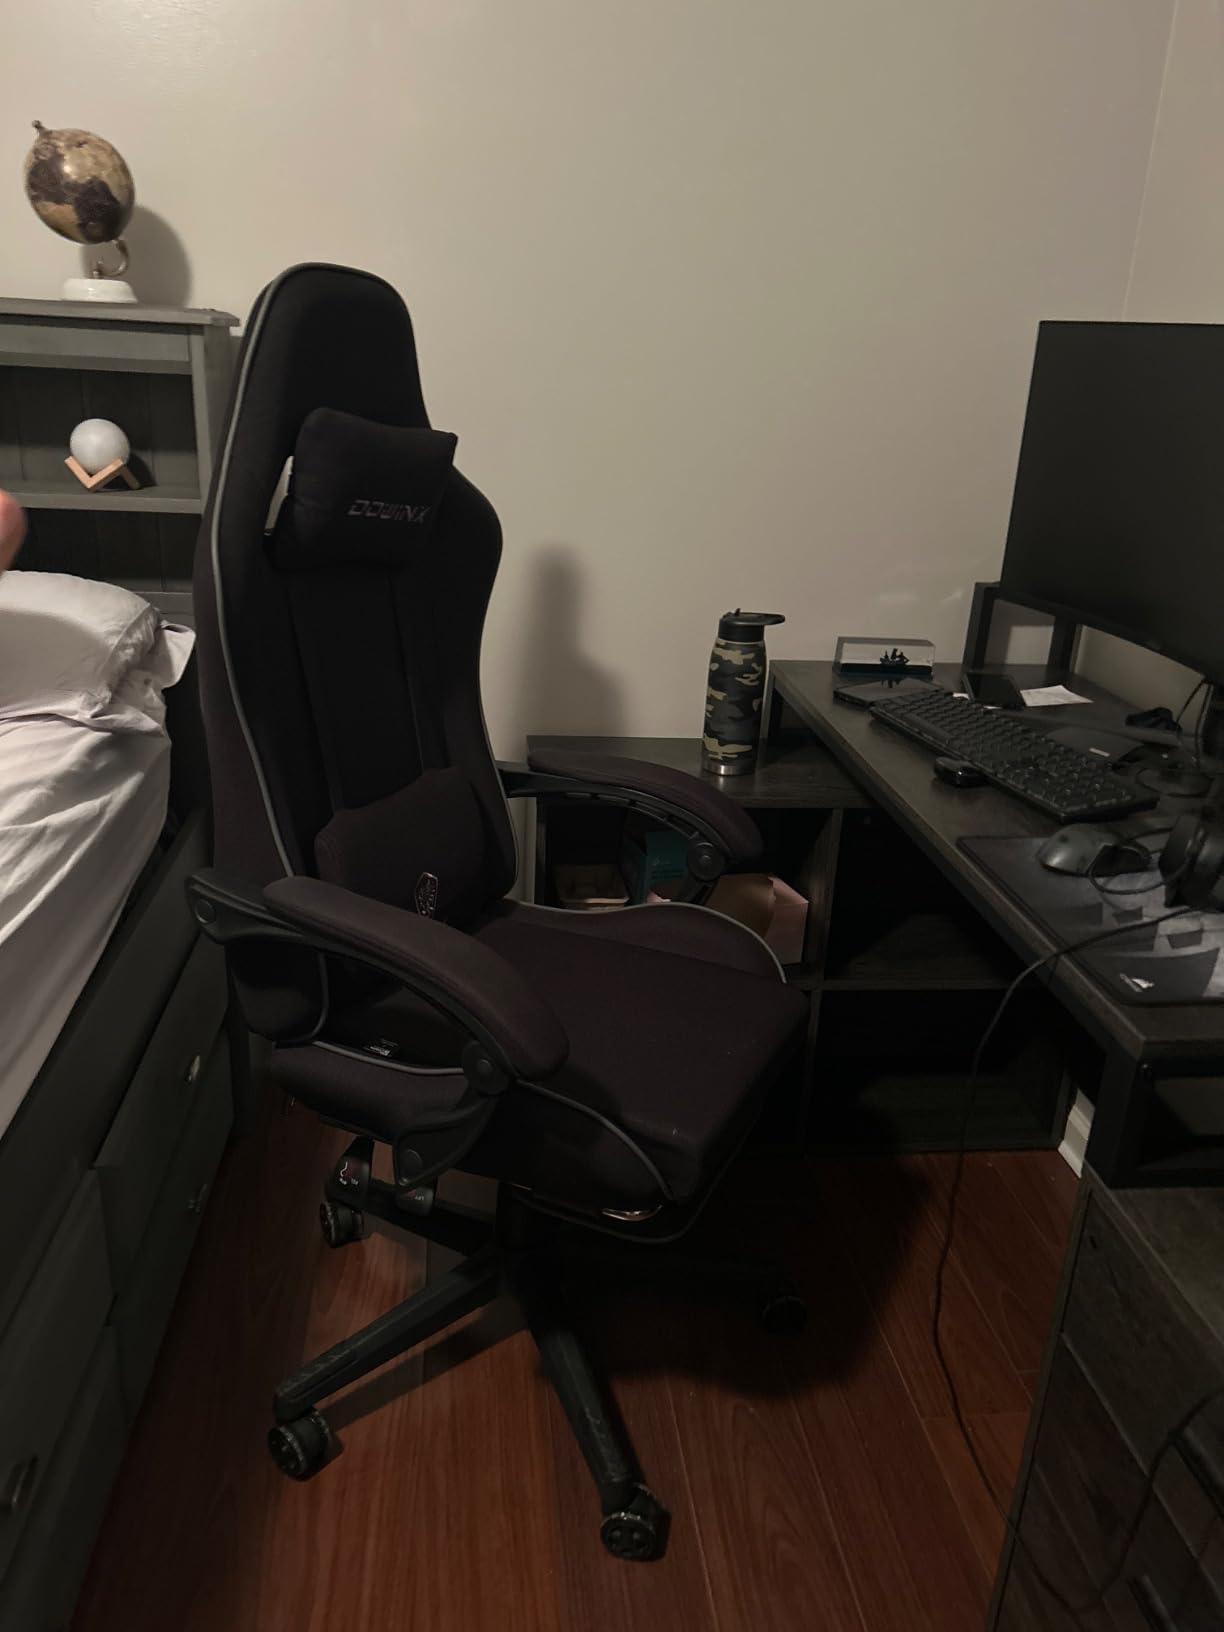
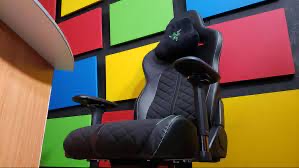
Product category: items_chair
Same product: no